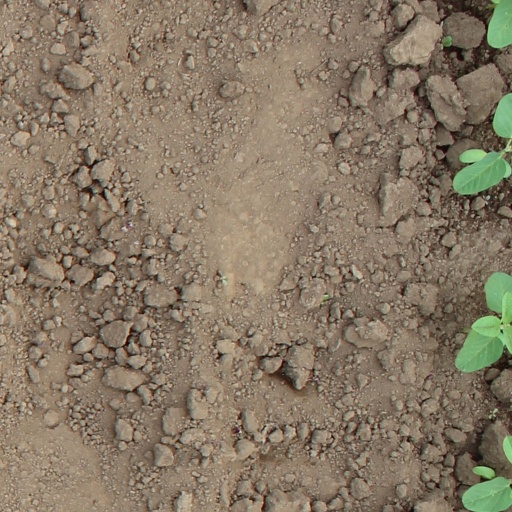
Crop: soybean